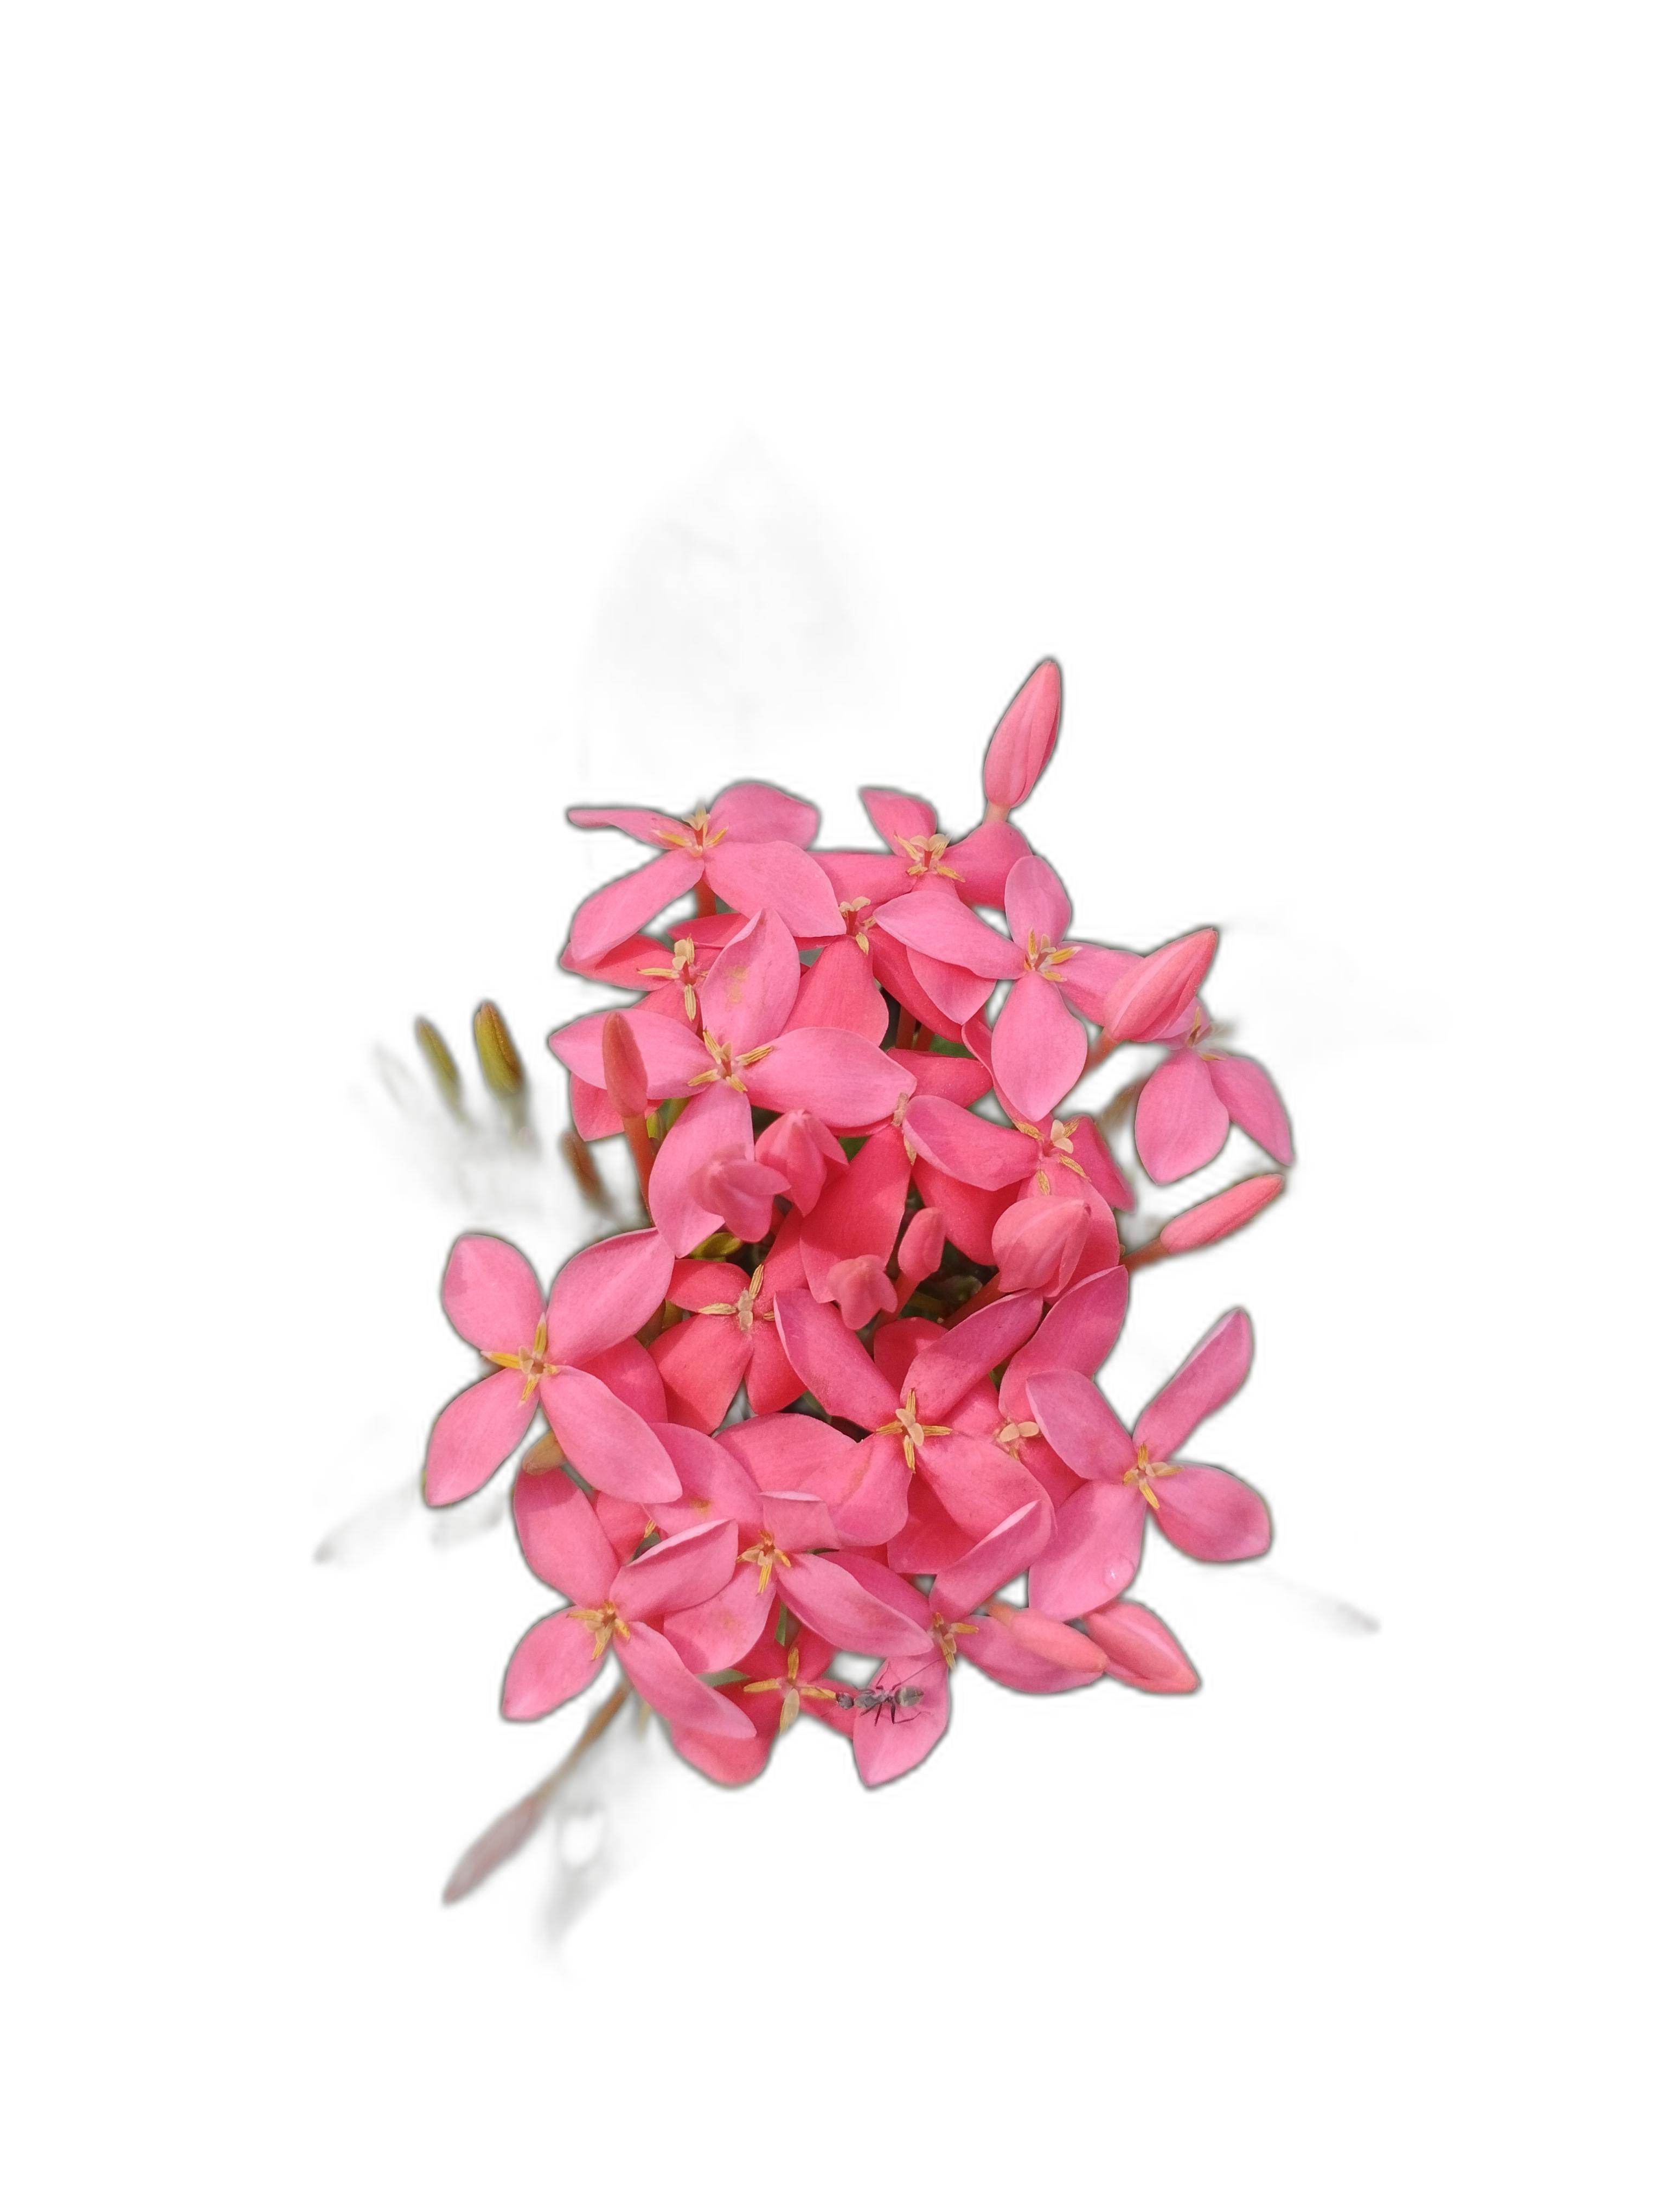
Label: Jungle geranium